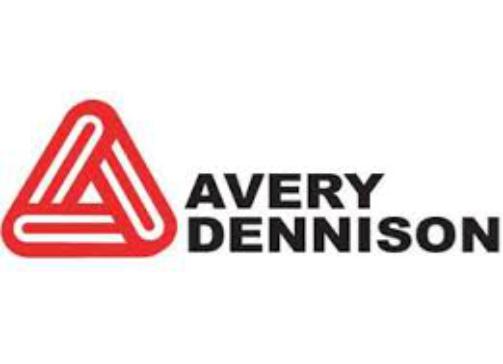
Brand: avery dennison-2
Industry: Others